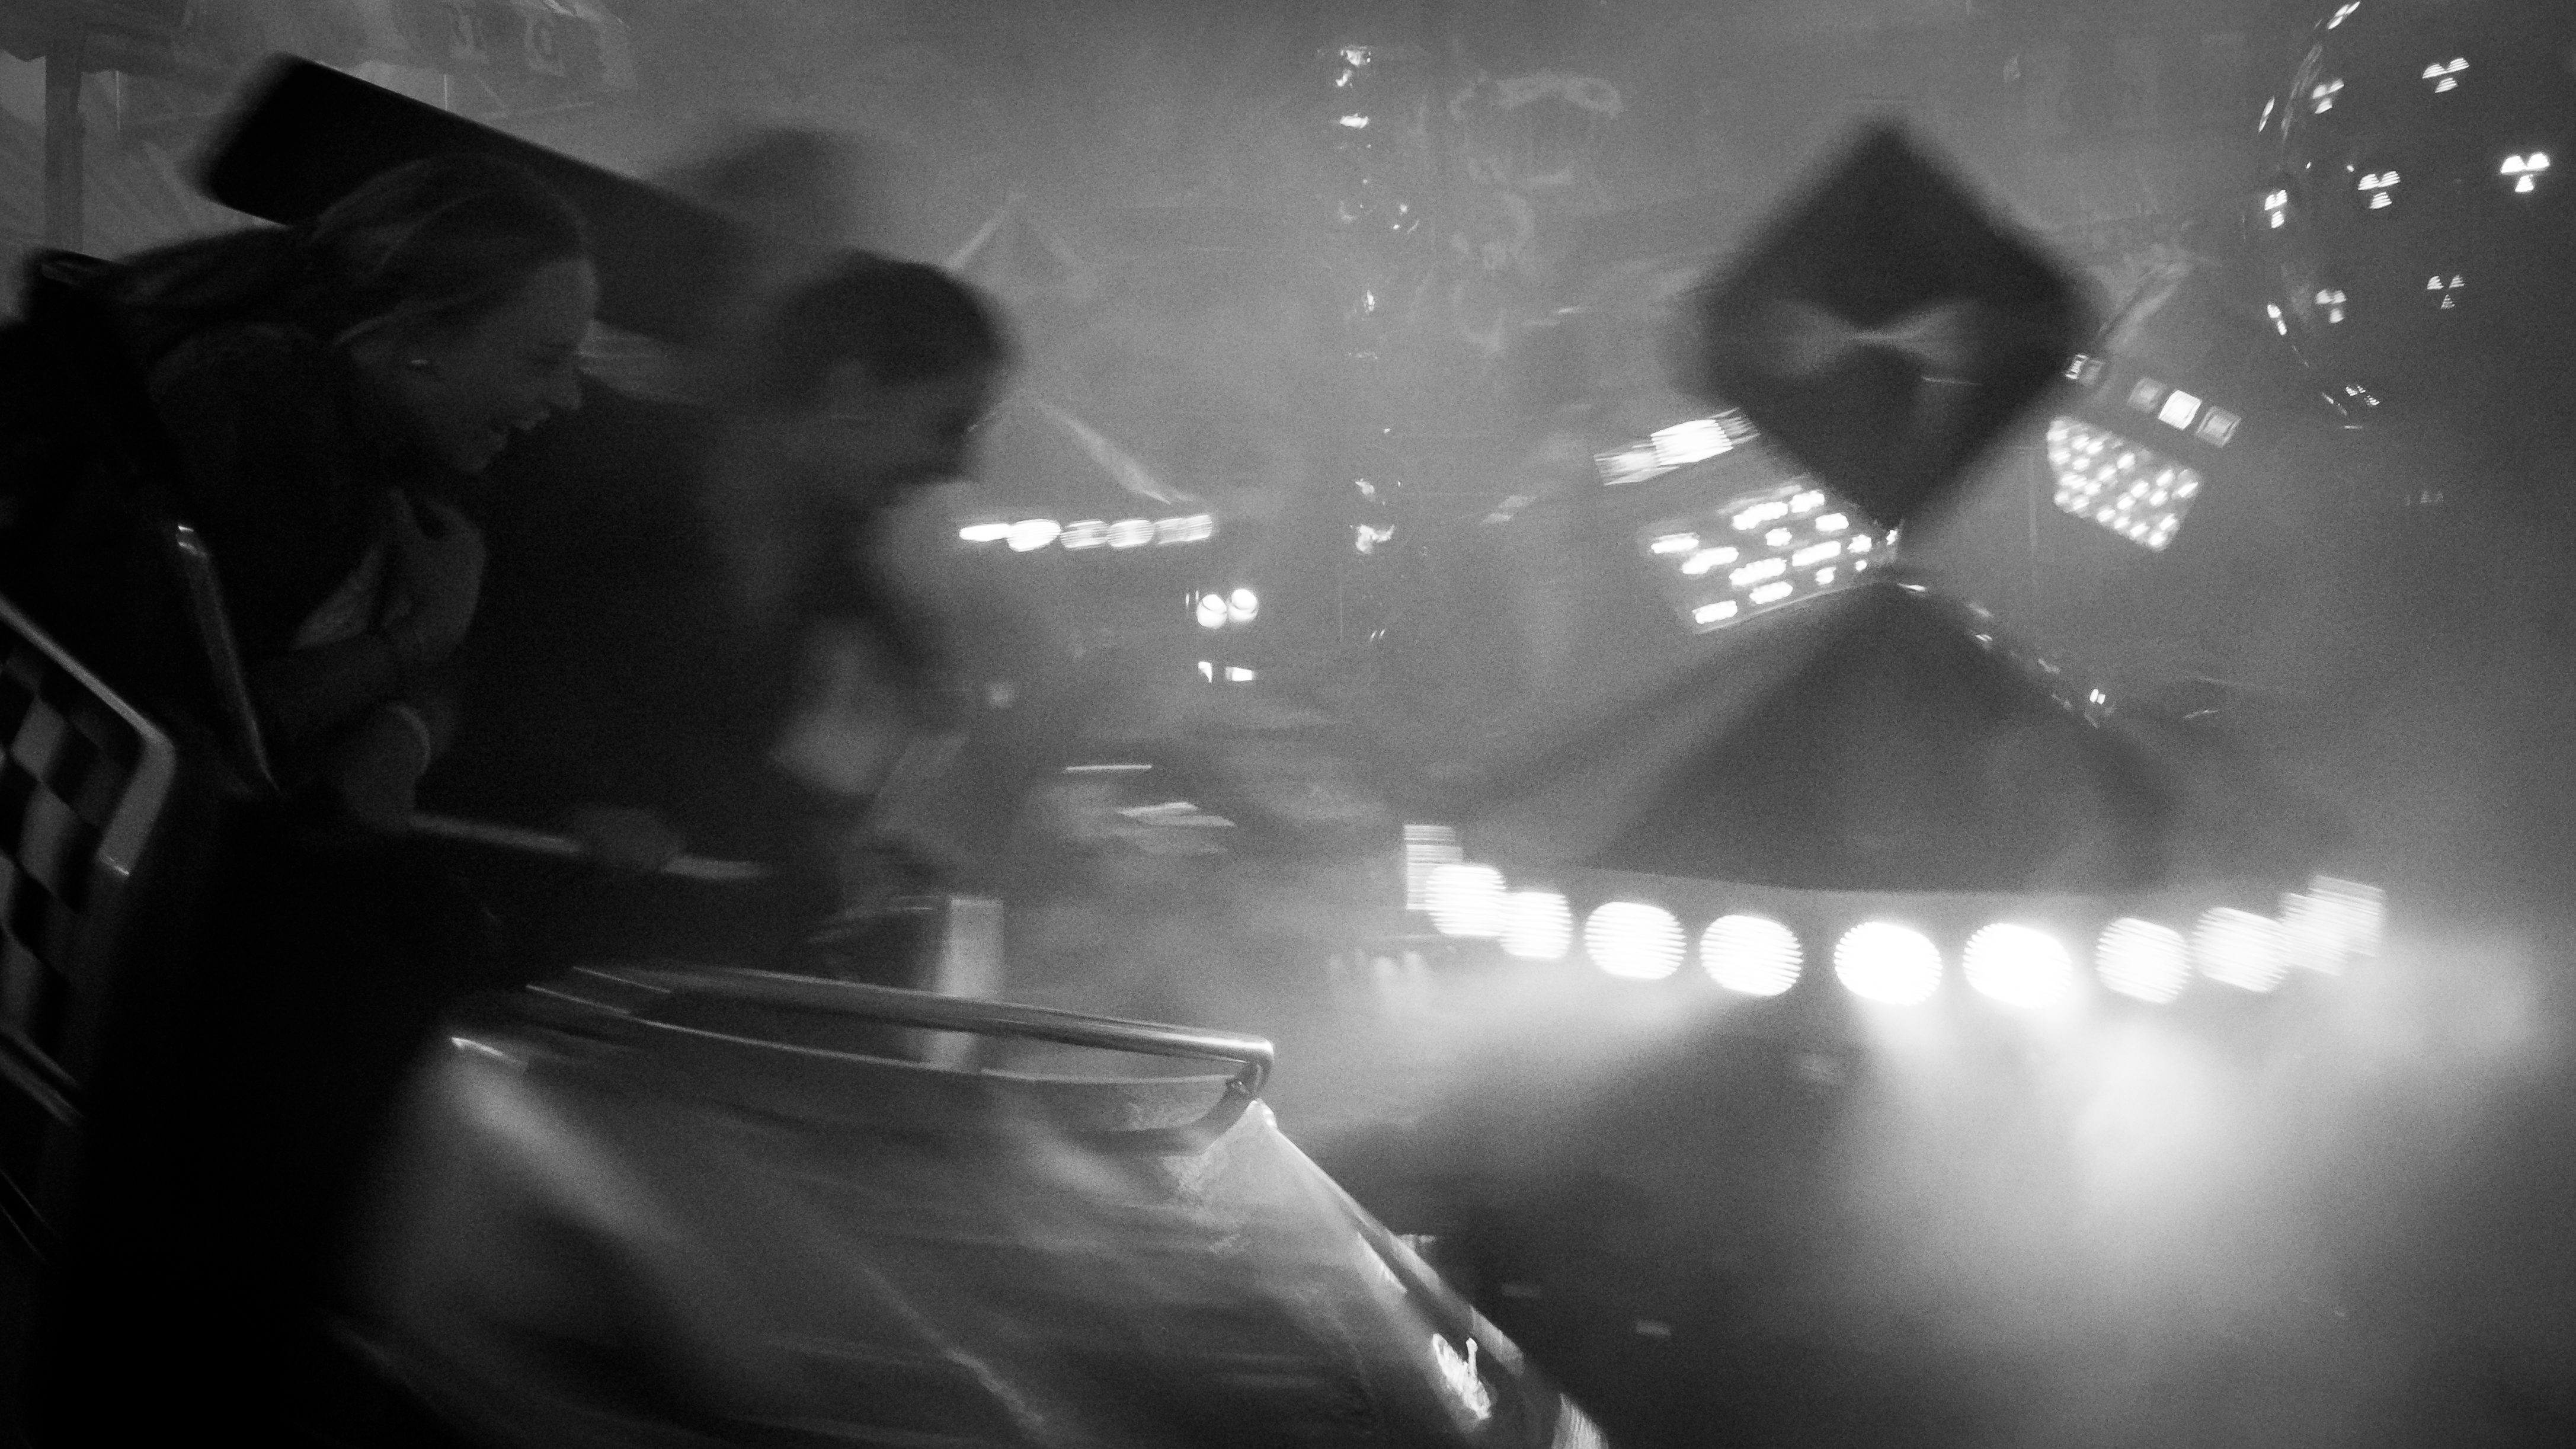
light, black and white, photography, darkness, black, monochrome, monochrome photography, film noir